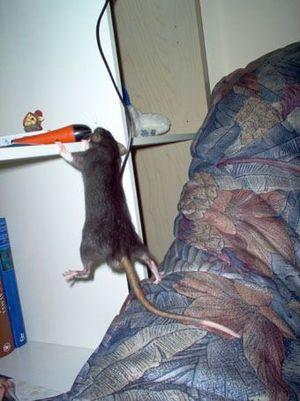
Le Rat domestique est un rat élevé en captivité. Il est le fruit de la sélection au sein d'élevages du Rat brun. Comme l'espèce souche, c'est un rongeur de la famille des Muridés. Il n'y a pas différentes « races » à proprement parler de Rattus norvegicus, seulement des souches ou lignées de laboratoires, ou différents « types » de rats : types de couleur, poil, oreilles, etc. Ils peuvent être alors légalement considérés comme domestiques, c'est le cas par exemple dans la législation française.